Inanna

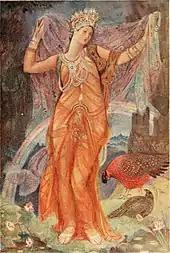
A modern illustration depicting Inanna-Ishtar's descent into the Underworld taken from Lewis Spence's "Myths and Legends of Babylonia and Assyria" (1916)

Anu gives Ishtar the Bull of Heaven, and Ishtar sends it to attack Gilgamesh and his friend Enkidu. Gilgamesh and Enkidu kill the Bull and offer its heart to the sun-god Shamash. While Gilgamesh and Enkidu are resting, Ishtar stands up on the walls of Uruk and curses Gilgamesh. Enkidu tears off the Bull's right thigh and throws it in Ishtar's face, saying, "If I could lay my hands on you, it is this I should do to you, and lash your entrails to your side." (Enkidu later dies for this impiety.) Ishtar calls together "the crimped courtesans, prostitutes and harlots" and orders them to mourn for the Bull of Heaven. Meanwhile, Gilgamesh holds a celebration over the Bull of Heaven's defeat.